Toxteth Town Hall

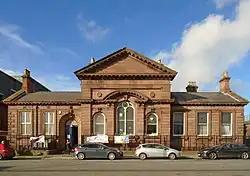
Toxteth Town Hall

Toxteth Town Hall, formerly known as Toxteth Park Public Offices, is a municipal building in High Park Street, Toxteth, Merseyside, England. The structure, which currently operates as a community centre, is a grade II listed building.